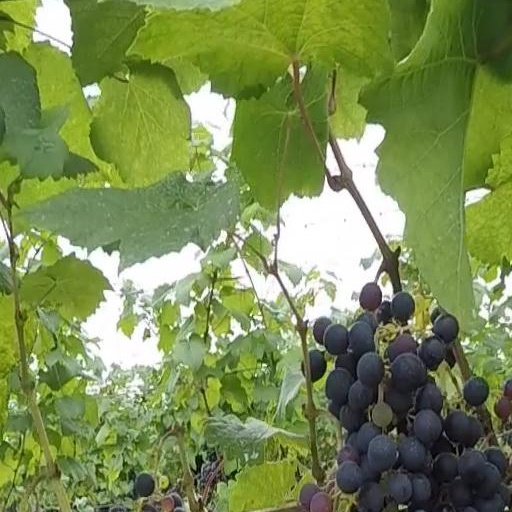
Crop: grape